Johan Botha (cricketer)

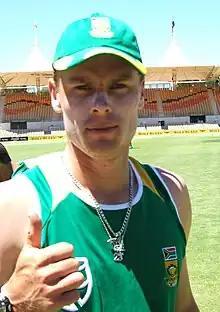
Botha training with South Africa in 2009

Johan Botha (born 2 May 1982) is a South African cricket coach, cricketer, and long-distance runner who played for the South African national team between 2005 and 2012. He moved to Australia in 2012 to play in the country's domestic leagues, and in 2016 became an Australian citizen. In January 2019, he retired from all forms of the game. However, in December 2020, he made a comeback as a replacement player for the Hobart Hurricanes in the 2020–21 Big Bash League.